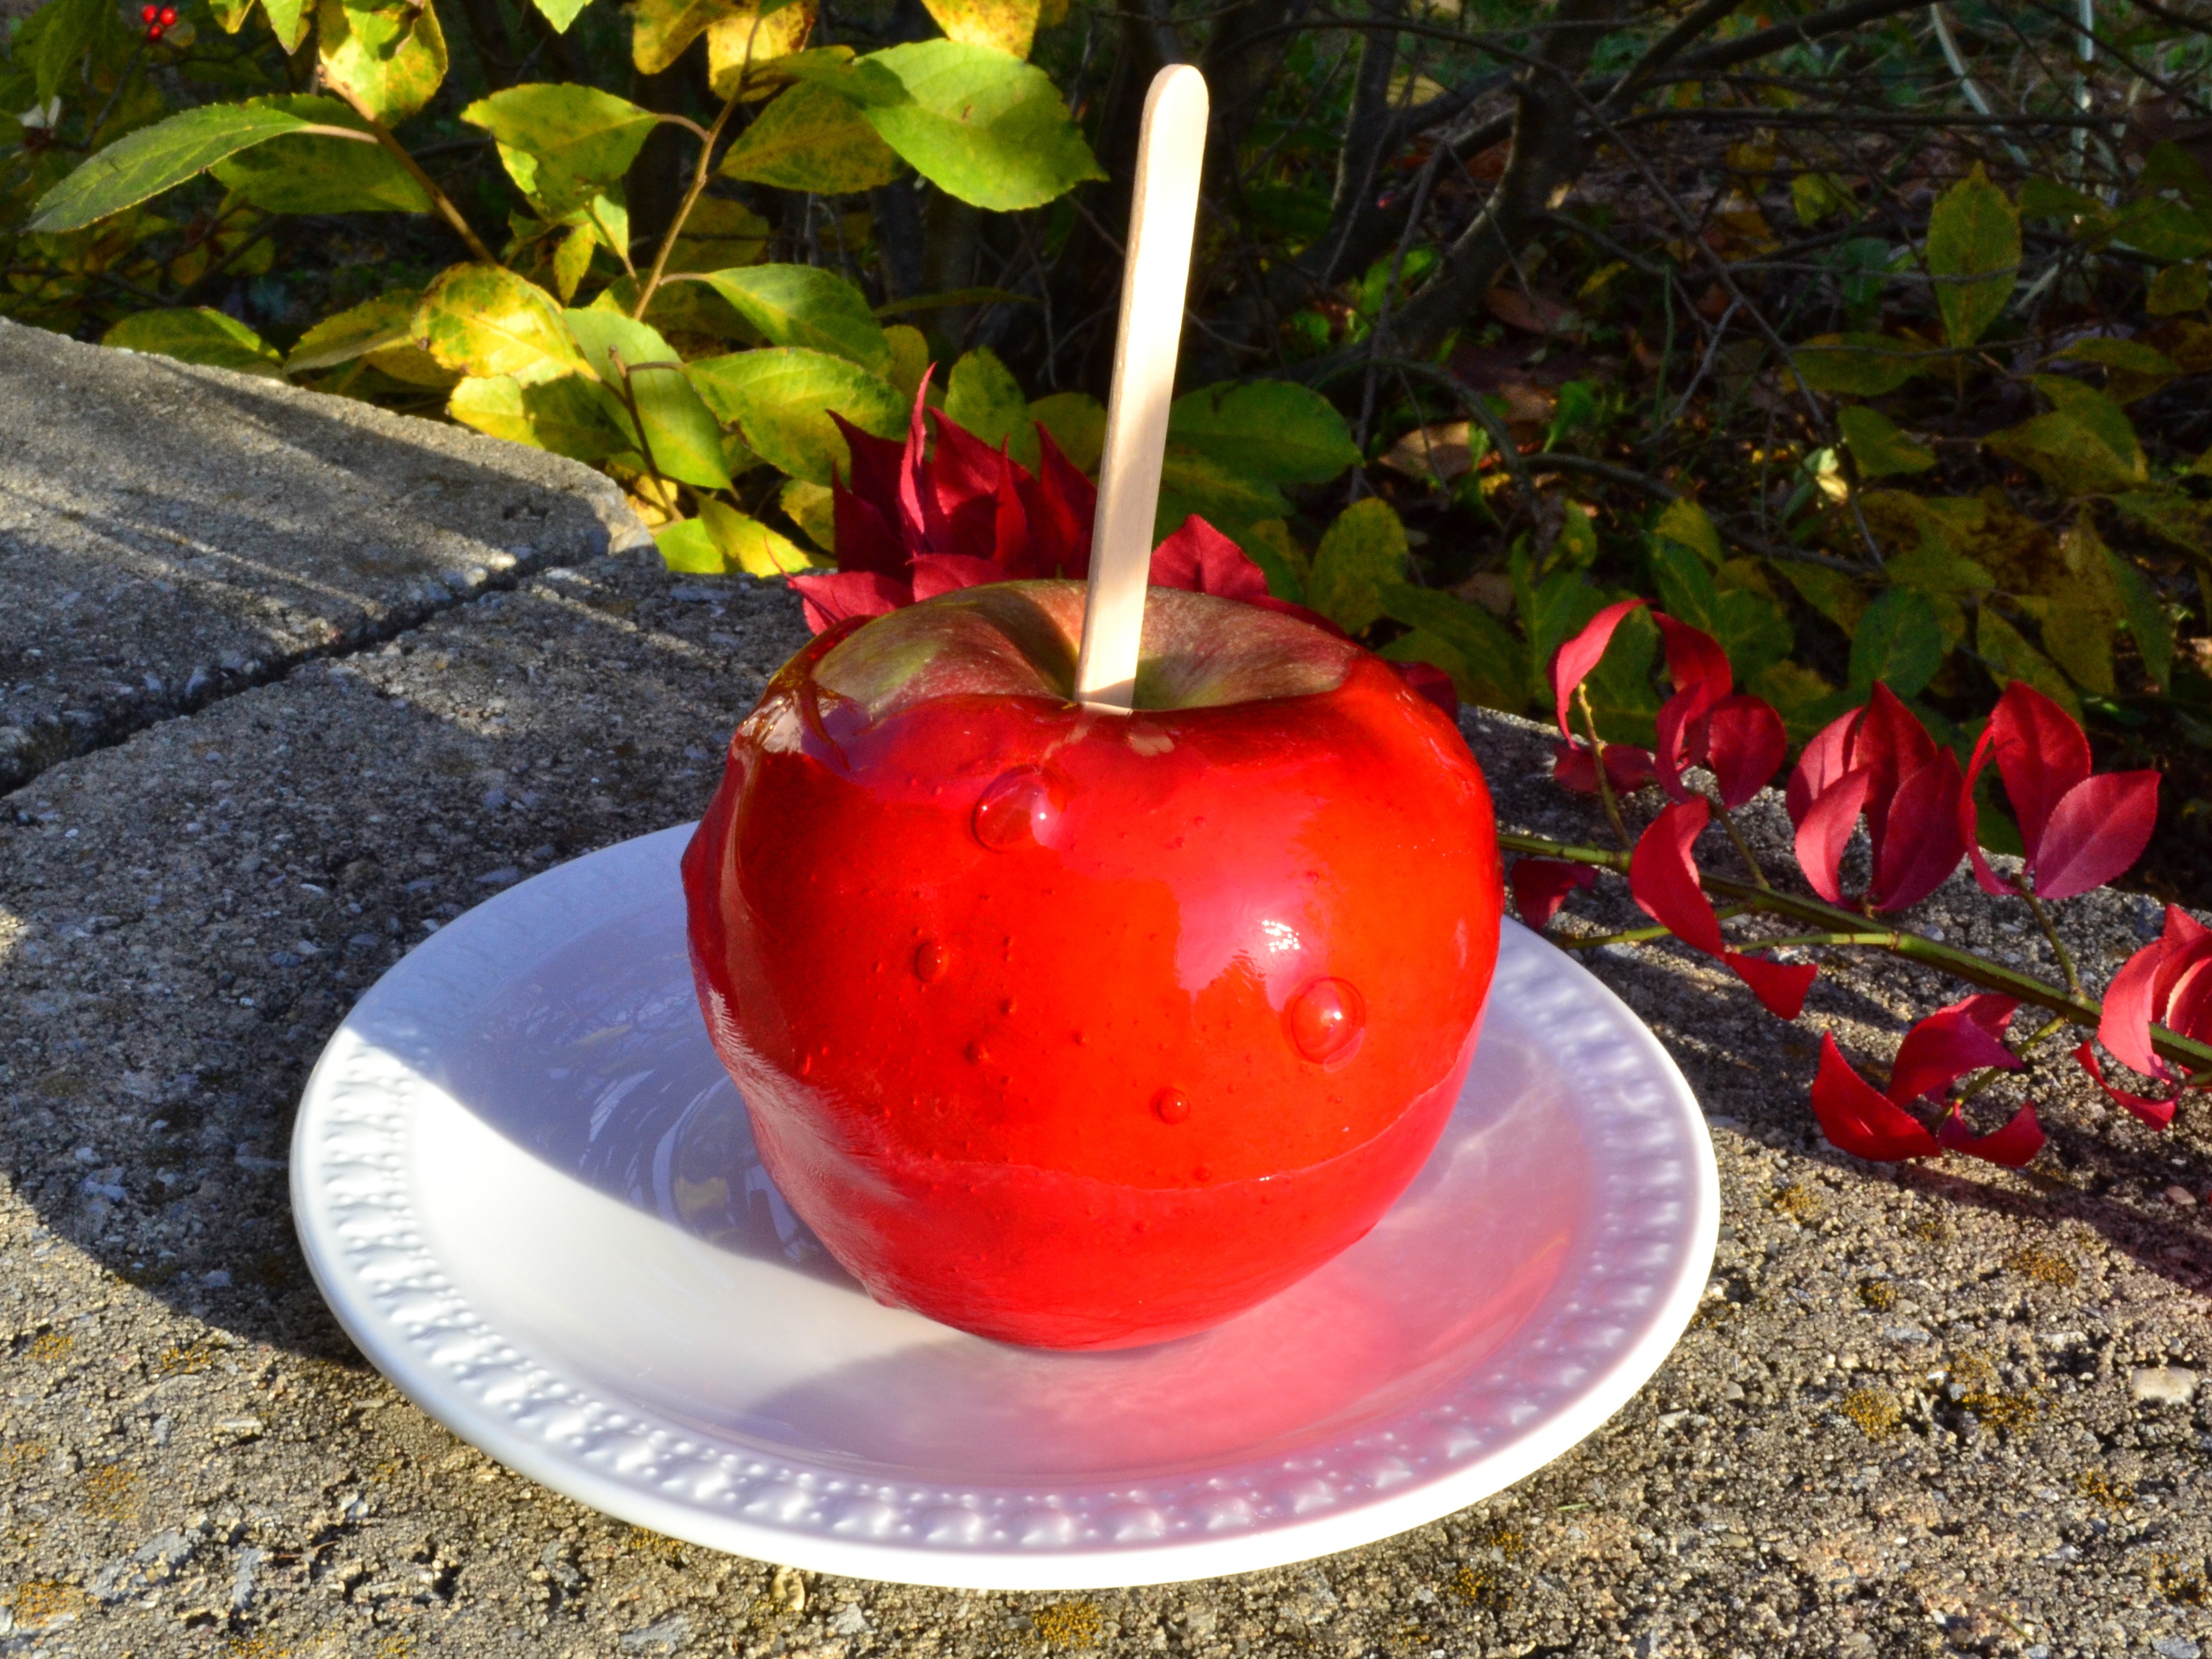
apple, plant, fruit, sweet, fall, flower, food, red, harvest, produce, vegetable, holiday, dessert, strawberry, festival, candy, strawberries, stick, flowering plant, rose family, apple on a stick, land plant